Christian Klingberg

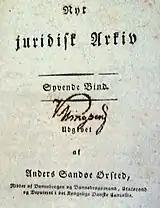
Christian Klingberg's signature on the title page of a volume of A.S. Ørsted's "Nyt Juridisk Arkiv" (7th volume, 1814).

He was a lawyer at the Hof- og Stadsret from 1791 and became a Supreme Court Attorney in 1792. This was within Denmark–Norway. He was in addition chief legal officer of the Danish Asia Company 1812–19 and briefly served as director of the Bank of Denmark in 1818. In 1813, he was designated as Supreme Court justice but never used this appointment.